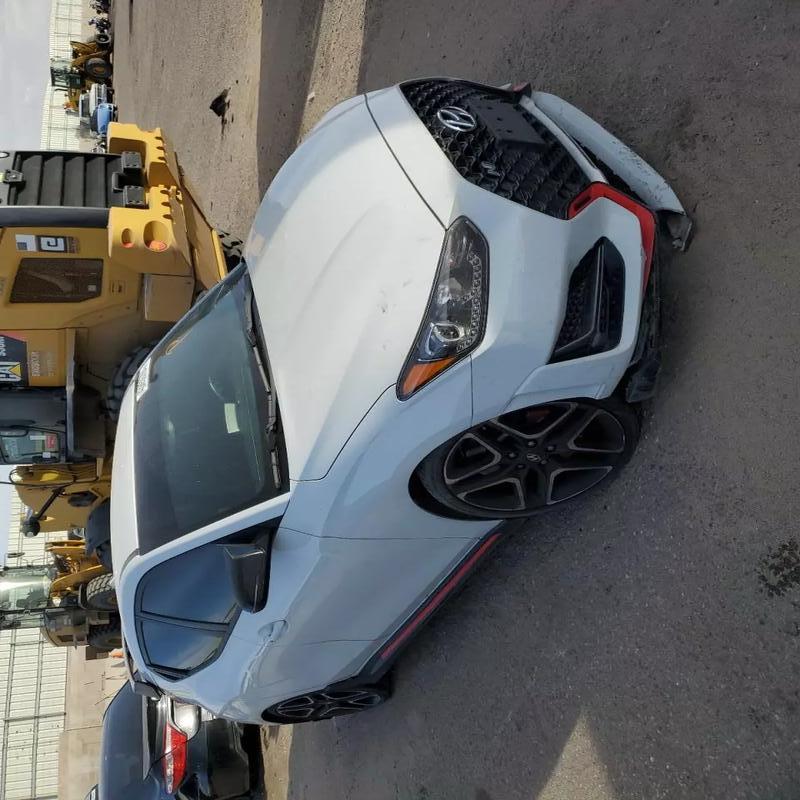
Aucun dommage détecté.
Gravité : aucun